New York State Route 952Q

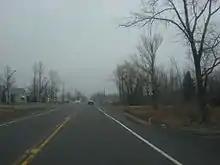
East end of Walden Avenue at NY 33 in Alden

East of the village of Lancaster, the development along Walden Avenue begins to taper off as the constant homes and businesses slowly give way to large stretches of wooded areas. Still, the highway initially passes several cul-de-sacs leading away from the northern side of the road and a number of industrial buildings situated adjacent to the CSX mainline, here designated as the Rochester Subdivision line. This trend changes again after just as the isolated homes on the north side are supplanted by equally isolated industrial warehouses. Walden Avenue eventually follows the CSX mainline into the town of Alden, where development drops off even further. It passes north of the Wende Correctional Facility and serves a small number of commercial and industrial complexes on its way to an intersection with Genesee Street (NY 33). Walden Avenue and NY 952Q end here, while NY 33 continues onto the straight route as Genesee Street.